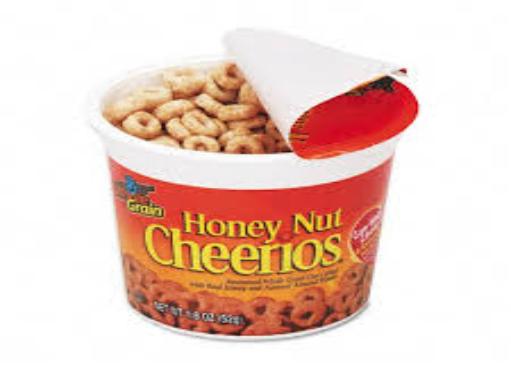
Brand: Honey Nut Cheerios
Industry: Food